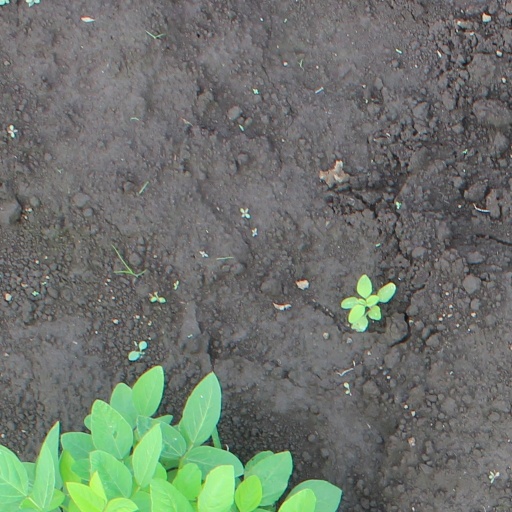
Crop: soybean